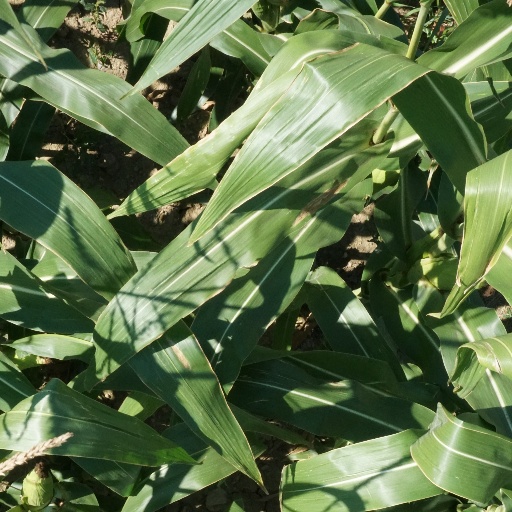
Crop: maize; corn